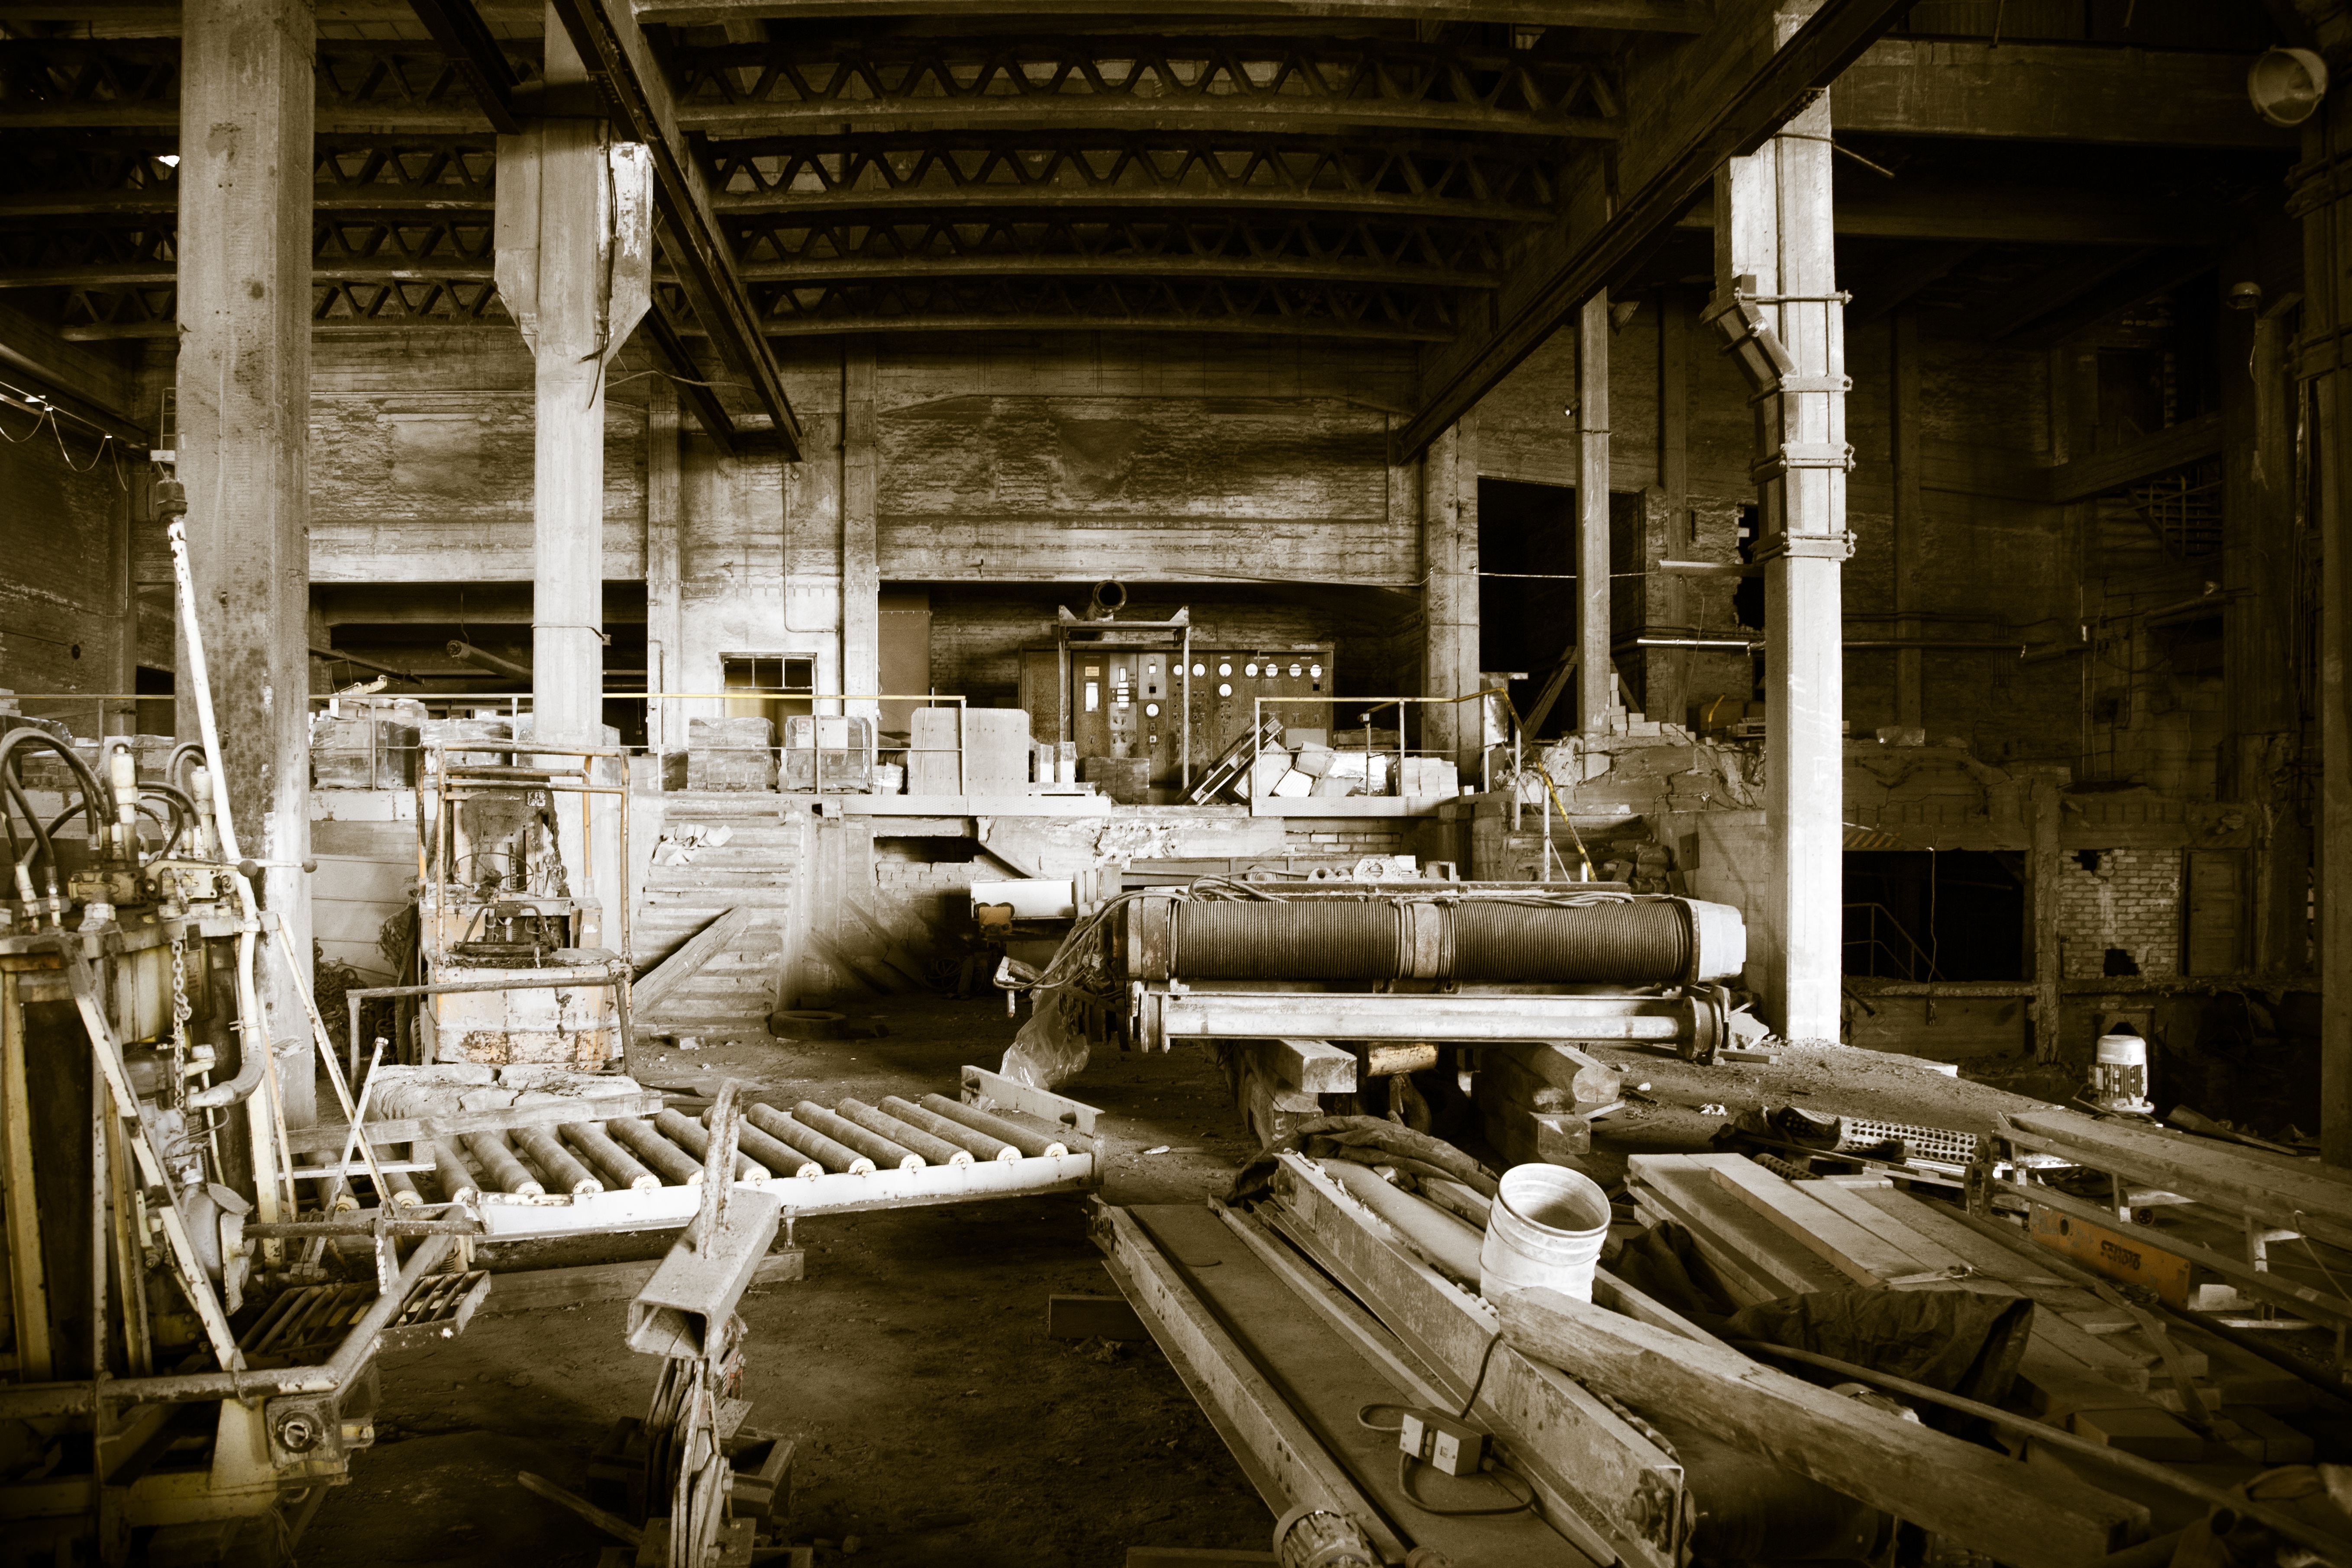
grungy, architecture, structure, plant, sky, wood, retro, steam, interior, building, old, urban, wall, steel, environment, construction, equipment, scenery, broken, metal, brown, gray, industrial, abandoned, factory, dirty, grunge, rough, empty, exterior, industry, decay, weathered, textured, manufacturing, outdoors, chrome, messy, pipes, temple, derelict, rusty, rusted, garbage, metallic, aged, corrosion, obsolete, old factory, unhygienic, duct, urban area, ancient history